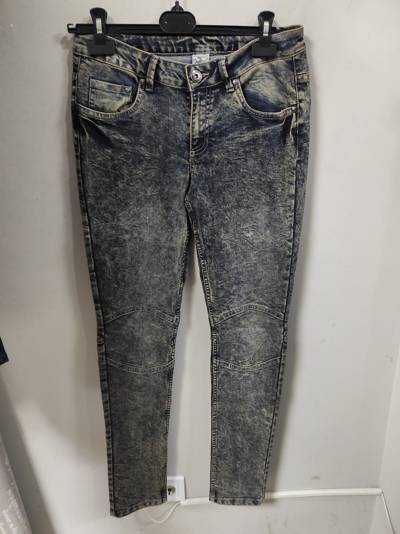
Waste category: clothes